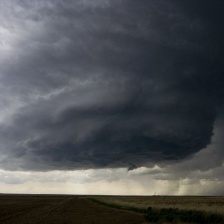
Cloud type: Cumulonimbus